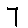
Label: 7